0110

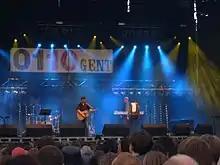
Wouter Deprez at the 0110 concert in Ghent.

In 2008 Belgian author Bart Van Lierde wrote the crime novel "0110": the premiss is a terrorist act during the 0110 concerts in Antwerp. The main question is which political party ordered the attack: Vlaams Belang, as this party is convinced that the concerts are held to influence the outcome of the municipal elections; or the other parties, as the outcome indeed may be influenced if Vlaams Belang will be found guilty.